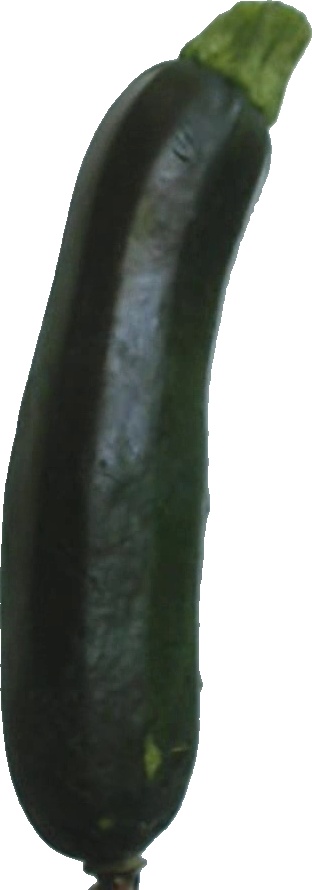
Label: zucchini_dark_1